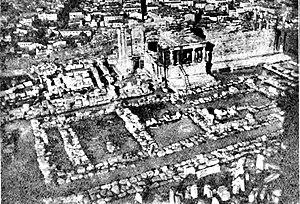
L’ancien temple d'Athéna était l'un des monuments centraux de l'Acropole d'Athènes. Il était dédié à Athéna Polias, la divinité poliade d'Athènes, qu'on retrouve sur ses monnaies.